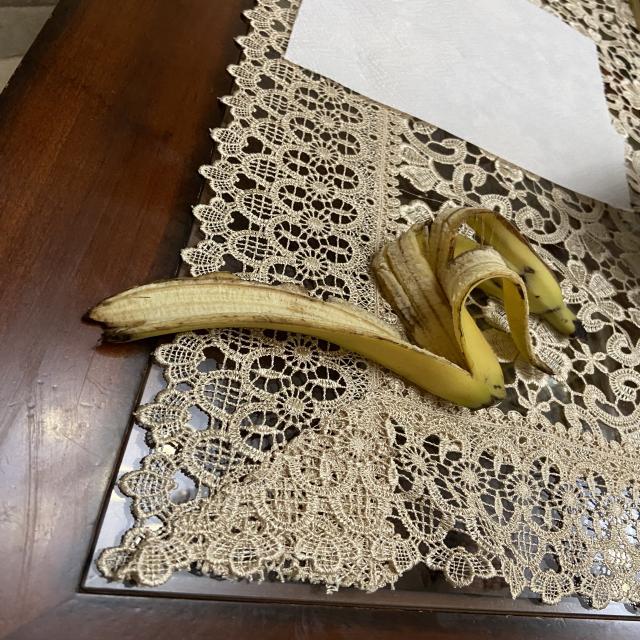
Label: bananas